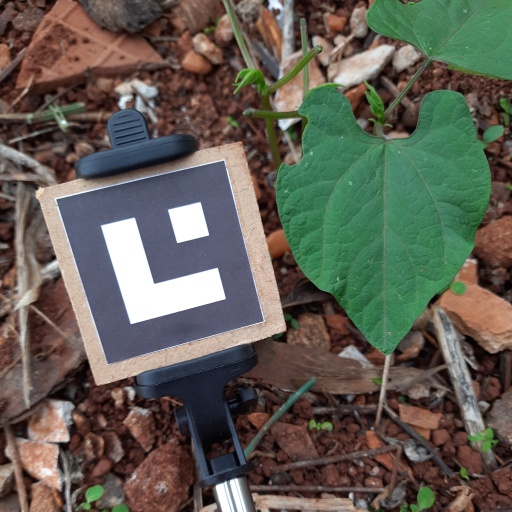
Observations: wavy surface, eating holes in the edge, under shade